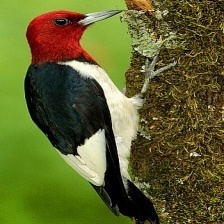
Species: RED HEADED WOODPECKER
Scientific name: MELANERPES ERYTHROCEPHALUS